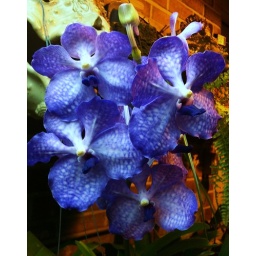
These orchids are blooming in my green house today. 3rd time this plant has bloomed for me this season.